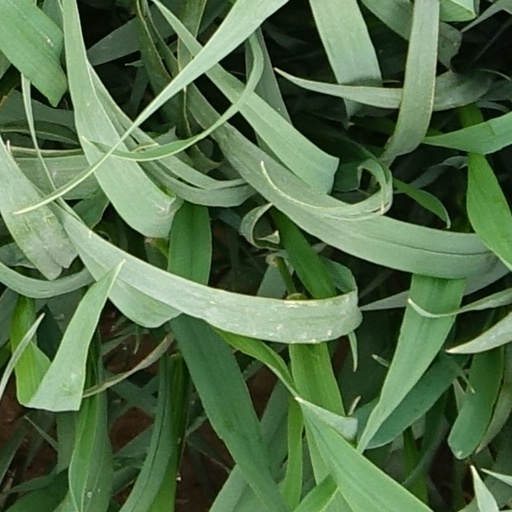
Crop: wheat